Kineta

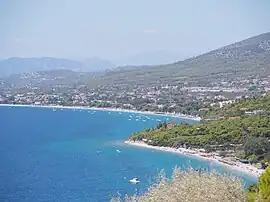
Kineta

Kineta is a beach town in West Attica, Greece. Since 2017 it is a separate community of the municipality Megara.